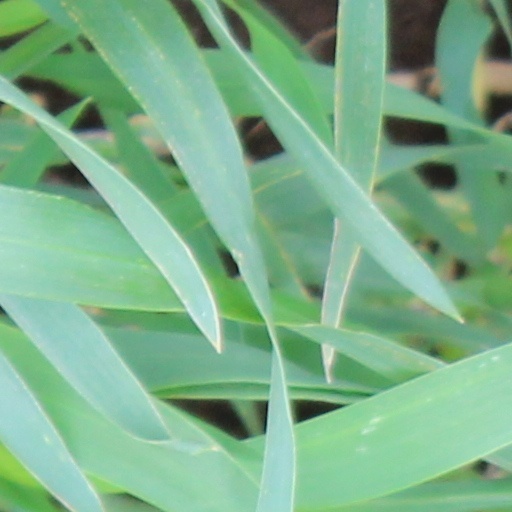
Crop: wheat